Virendra Singh Burdak

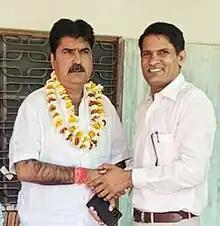
Virendra Singh in June 2023

Virendra Singh Burdak (born 9 February 1968) is an Indian politician. He is member of the Rajasthan Legislative Assembly from Danta Ramgarh since 2018. He is a member of the Indian National Congress. He is son of former state minister and Rajasthan Pradesh Congress Committee president Narayan Singh.